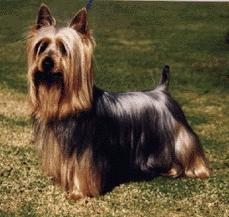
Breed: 202-n000020-Australian_terrier